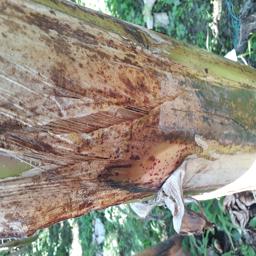
Label: PSEUDOSTEM WEEVIL